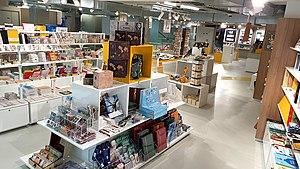
La boutique après la rénovation totale du musée de La Poste achevée fin 2019
Le musée de La Poste est le musée d'entreprise du Groupe La Poste consacré à l'histoire postale et à la philatélie française. Ouvert en 1946, il a connu deux sites dans Paris. Le musée actuel est situé au nᵒ 34 boulevard de Vaugirard depuis 1973. Ses collections ont le label musée de France. Le musée a fermé ses portes en 2015 pour une entière restructuration architecturale et muséale. Sa réouverture a eu lieu le 23 novembre 2019.